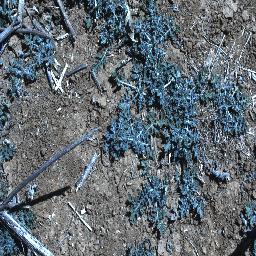
Label: parthenium